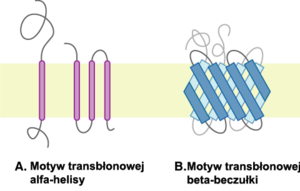
Représentation schématique des différentes catégories de protéines membranaires polytopiques (ou protéines transmembranaires). La membrane est en jaune, les hélices α transmembranaires en violet et les brins β en bleu.